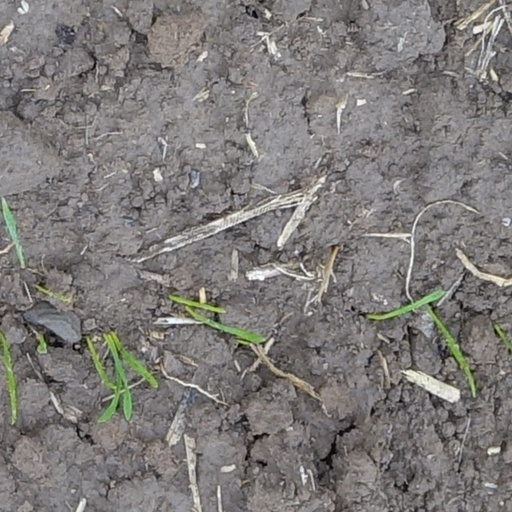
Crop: wheat